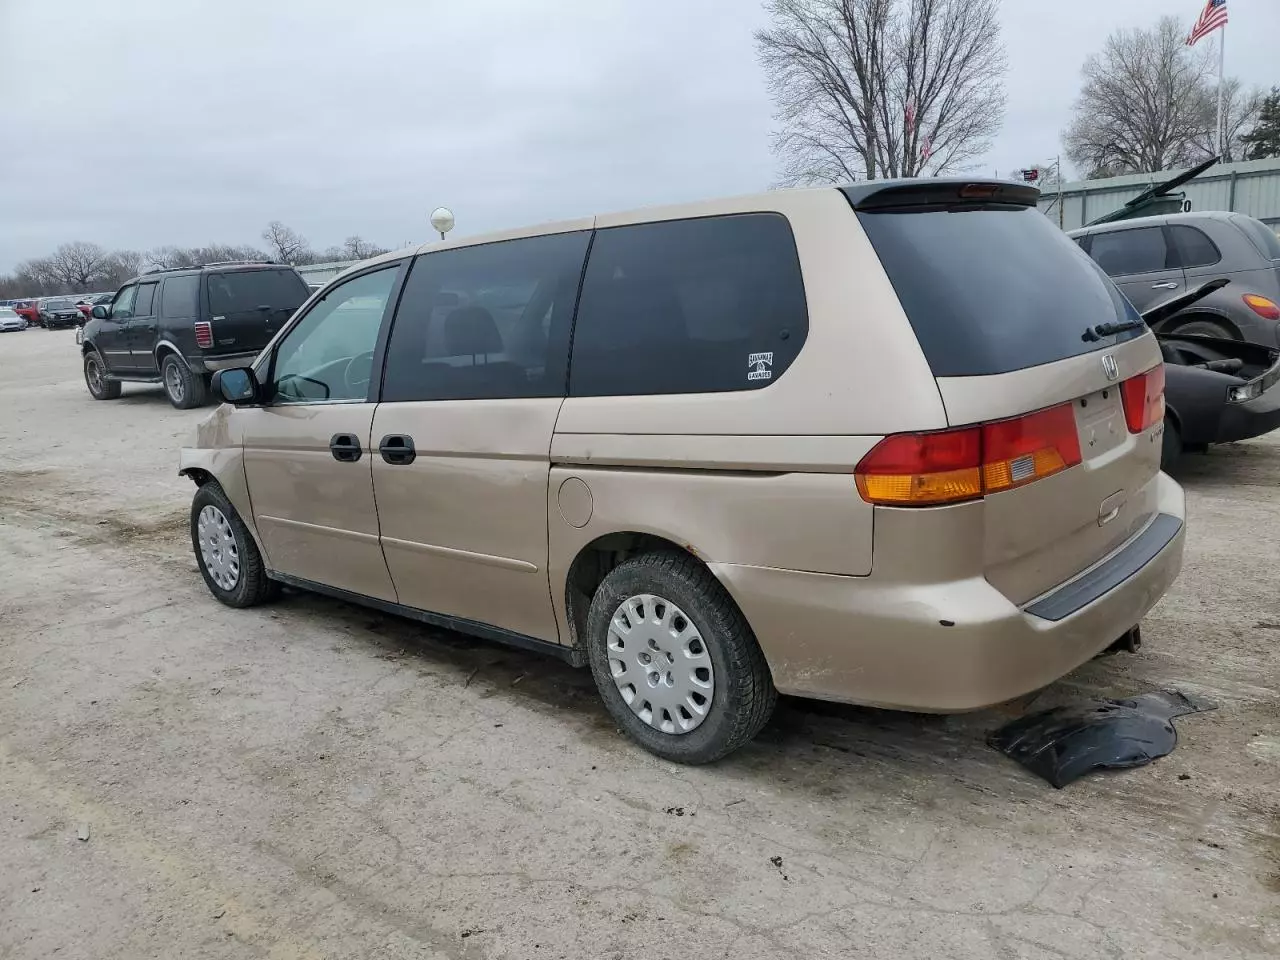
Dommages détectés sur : aile avant gauche, aile arrière gauche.
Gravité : majeur